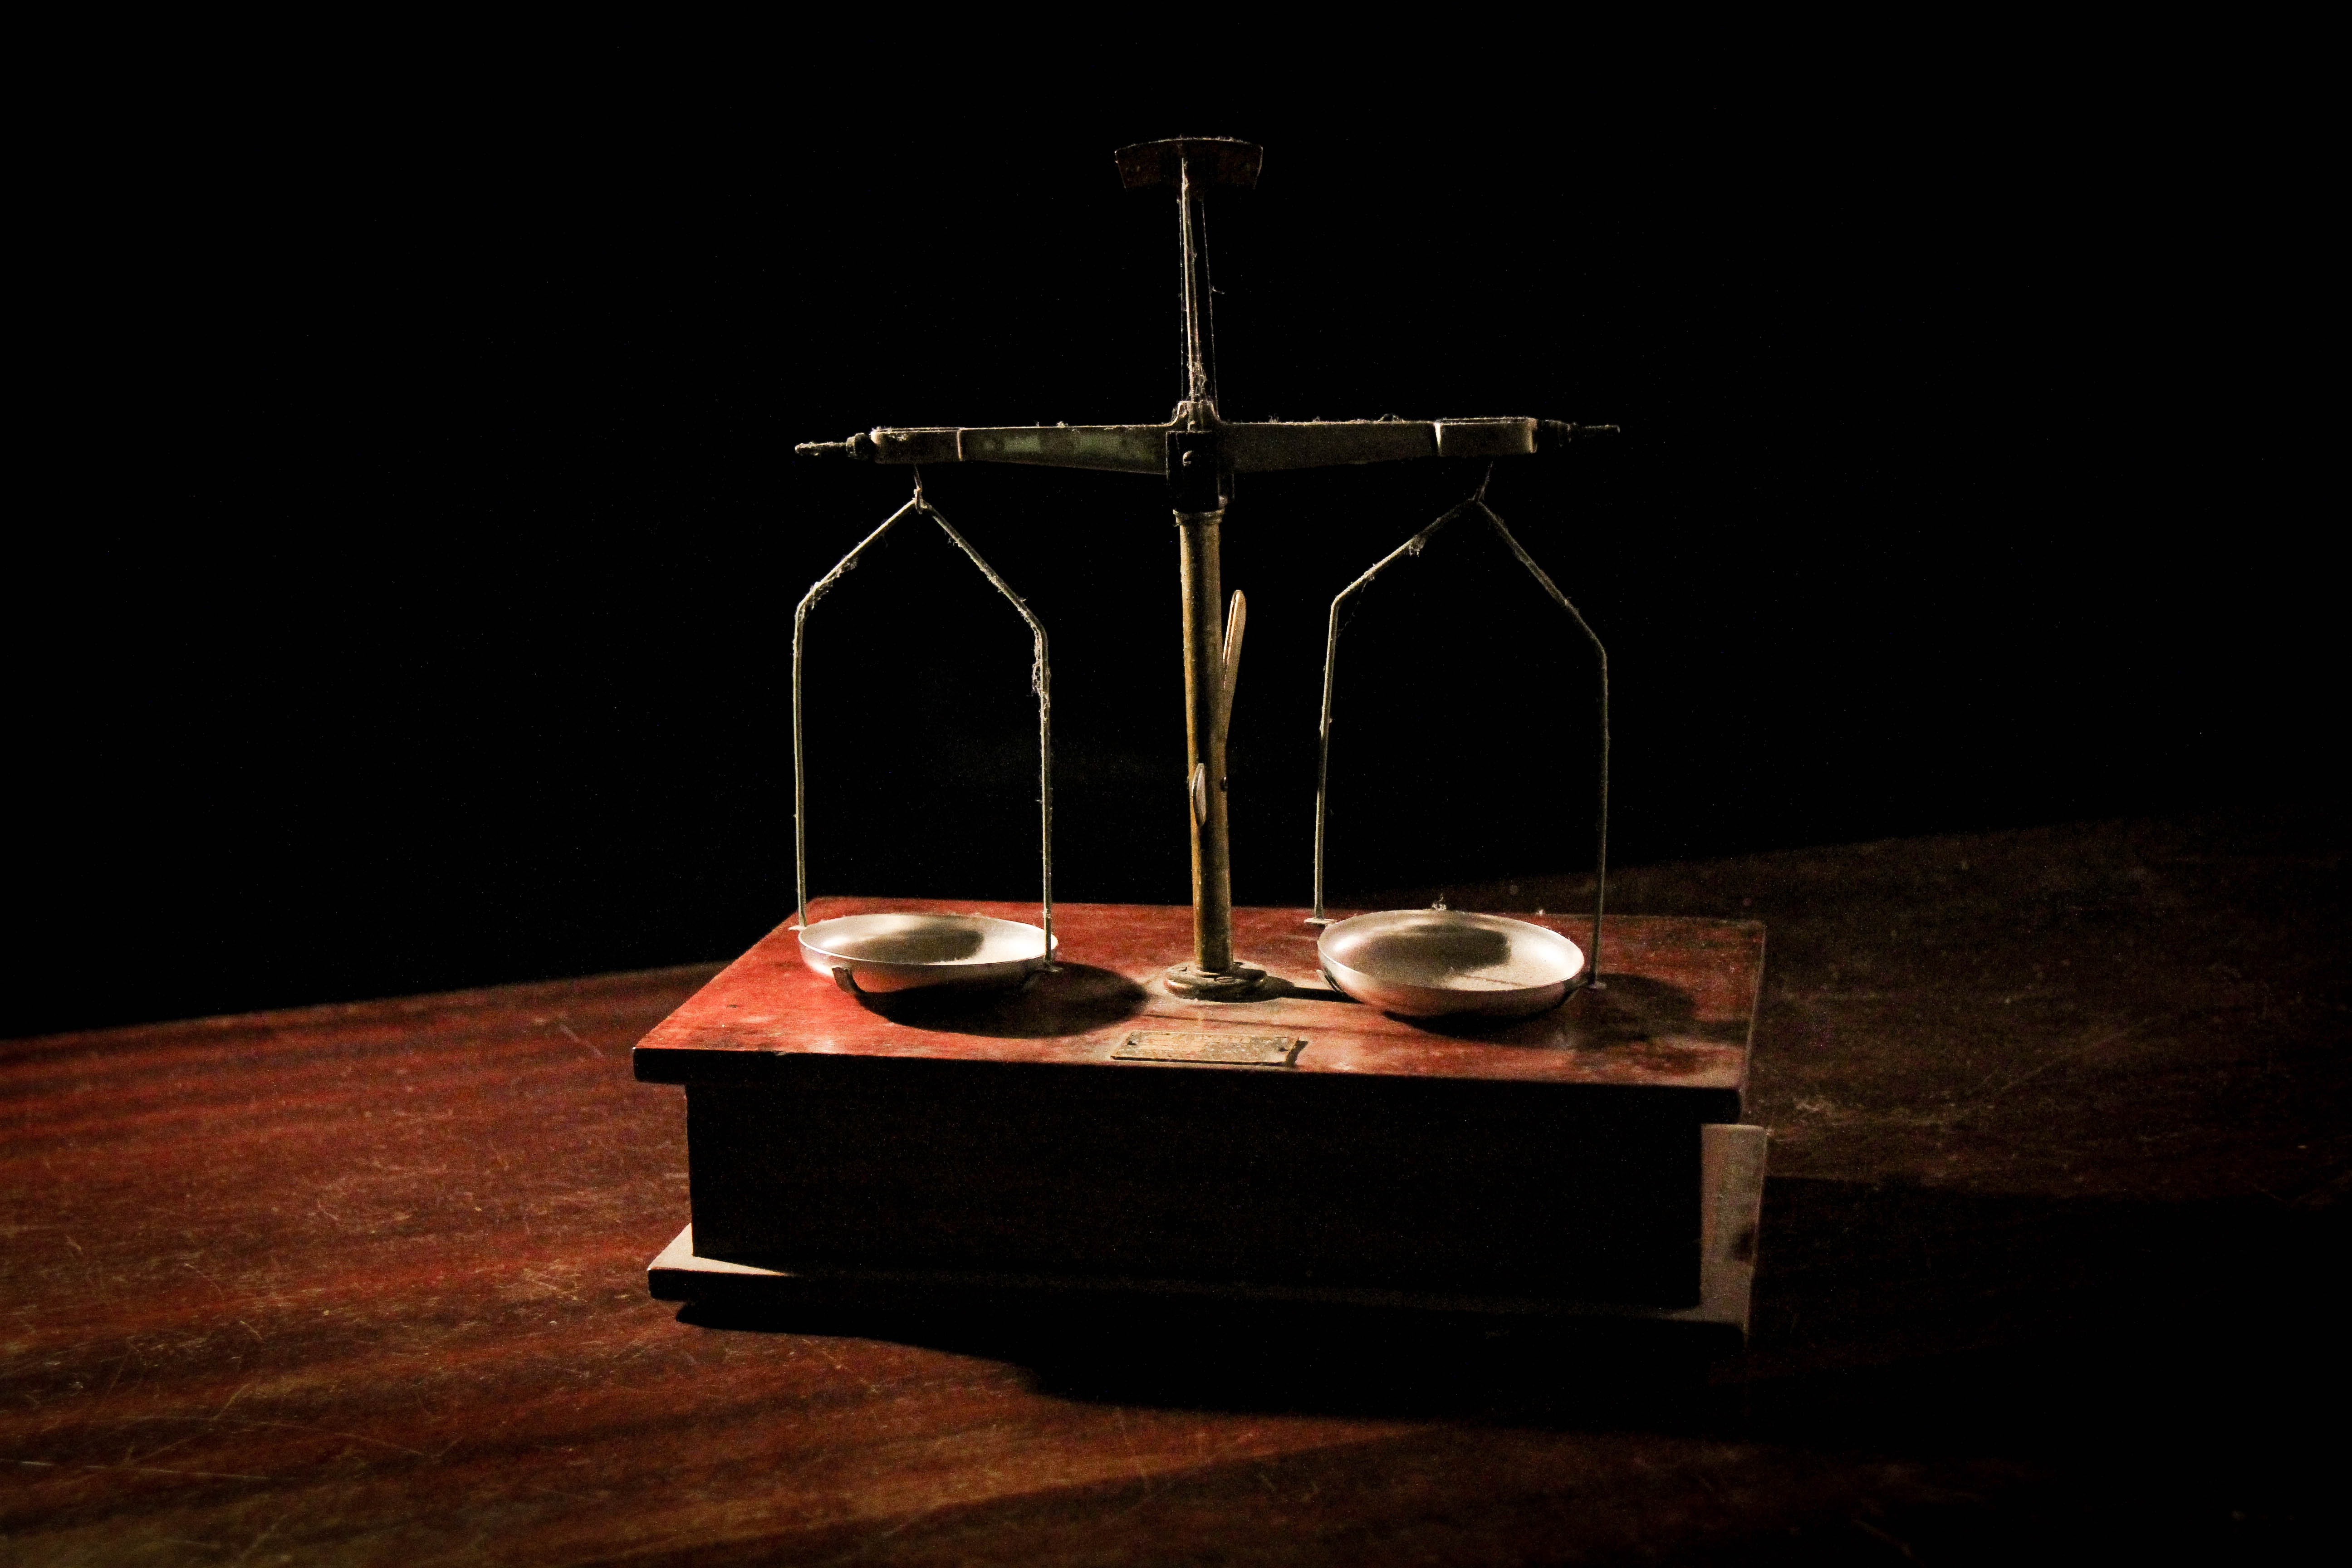
pharmacy, pharmacist, chemical, alchemy, portion, remedy, botany, cure, medication, balance, weight, measuring, vintage, ancient